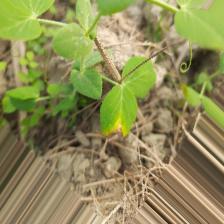
Label: Ascochyta blight